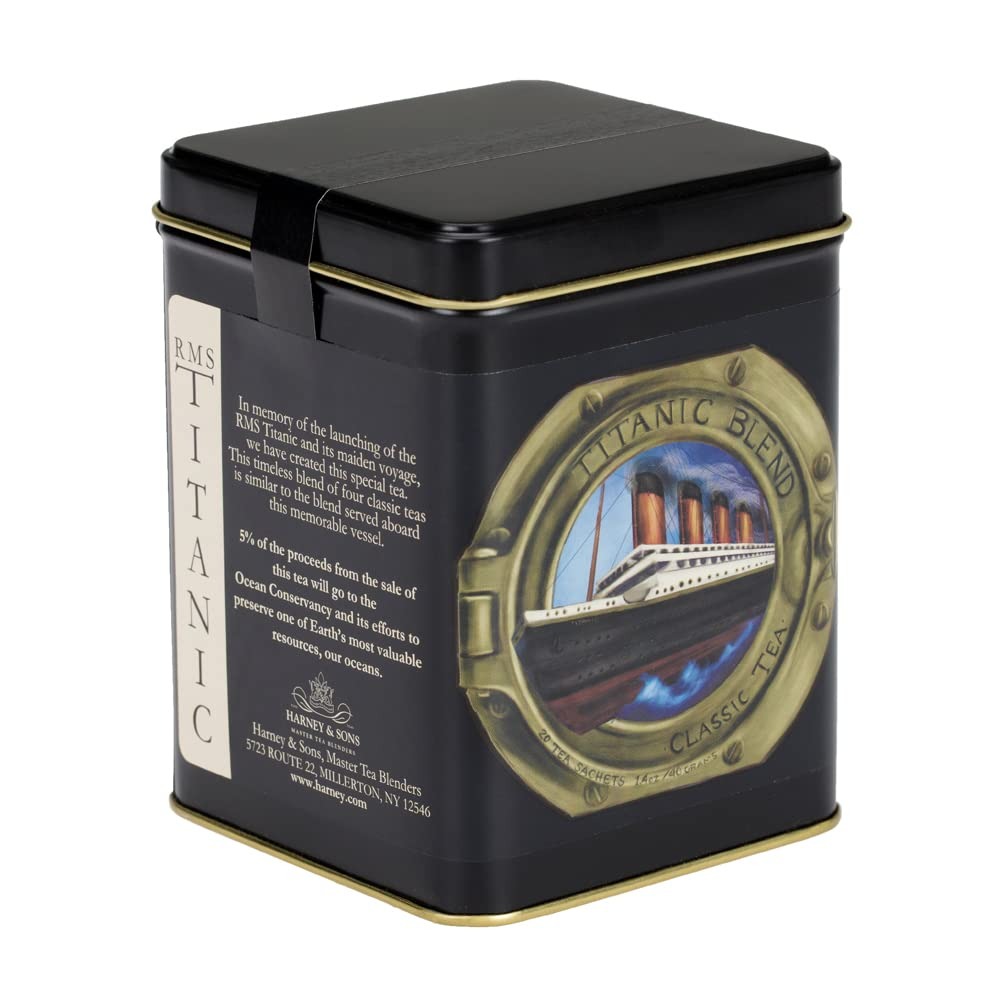
Item Name: Harney & Sons RMS TITANIC Tea 20 Count Sachet Tin
Bullet Point 1: A blend of 4 classic black teas, Harney & Sons created RMS Titanic Blend as a tribute to the tragedy and heroism of "A Night to Remember." P. H. Nargeolet, one of the divers with the French exploratory group at Woods Hole in Massachusetts when the Titanic was found, encouraged John Harney to create a commemorative tea to honor the 100th Anniversary of those who perished when the Titanic sank.
Bullet Point 2: John created this special blend to reflect the quality of tea that was served on that voyage. It features Chinese Keemun, one of the last teas from China that the British still consumed in 1912. By then, they had mostly shifted to black teas from Assam, India and Ceylon. The blend also includes Formosa Oolong, which was popularized in both the UK and the US by an enterprising Brit. This blend would have been recognizable to tea lovers of that era.
Bullet Point 3: A portion of the sales of our RMS Titanic Blend tea will go to The Ocean Conservancy, the dedicated organization committed to preserving our Earth's oceans. We hope you will enjoy this tea and Remember." Tea sachets, tin of 20.
Bullet Point 4: HARNEY & SONS IS A PROUD MEMBER OF 1% FOR THE PLANET Joining 1% for The Planet meant we could directly donate one percent of our total sales to the environmental organizations of our choice.
Value: 20.0
Unit: Count

Price: 26.3